Southern California

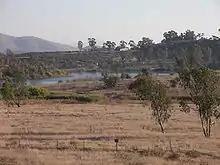
Proctor Valley in Chula Vista

Subsequently, southern Californians dissatisfied with inequitable taxes and land laws attempted several times in the 1850s to achieve a separate statehood or territorial status separate from northern California. The only successful proposal, the Pico Act of 1859, was passed by the California State Legislature and signed by State Governor John B. Weller. It was approved overwhelmingly by nearly 75 percent of southern California voters to form the proposed Territory of Colorado. The Pico Act bisected California starting at a latitude of six standard parallels south of the Mount Diablo meridian, then ducking southward around part of the Central Valley before cutting northeast to the California border. Six standard parallels is 144 miles south of Mount Diablo—which corresponds to the current northern border of San Luis Obispo County, at the latitude 35°45'N. The proposal was sent to Washington, D.C., with a strong advocate in Senator Milton Latham. However, the secession crisis following the election of Abraham Lincoln in 1860 and the subsequent American Civil War led to the proposal never coming to a vote.